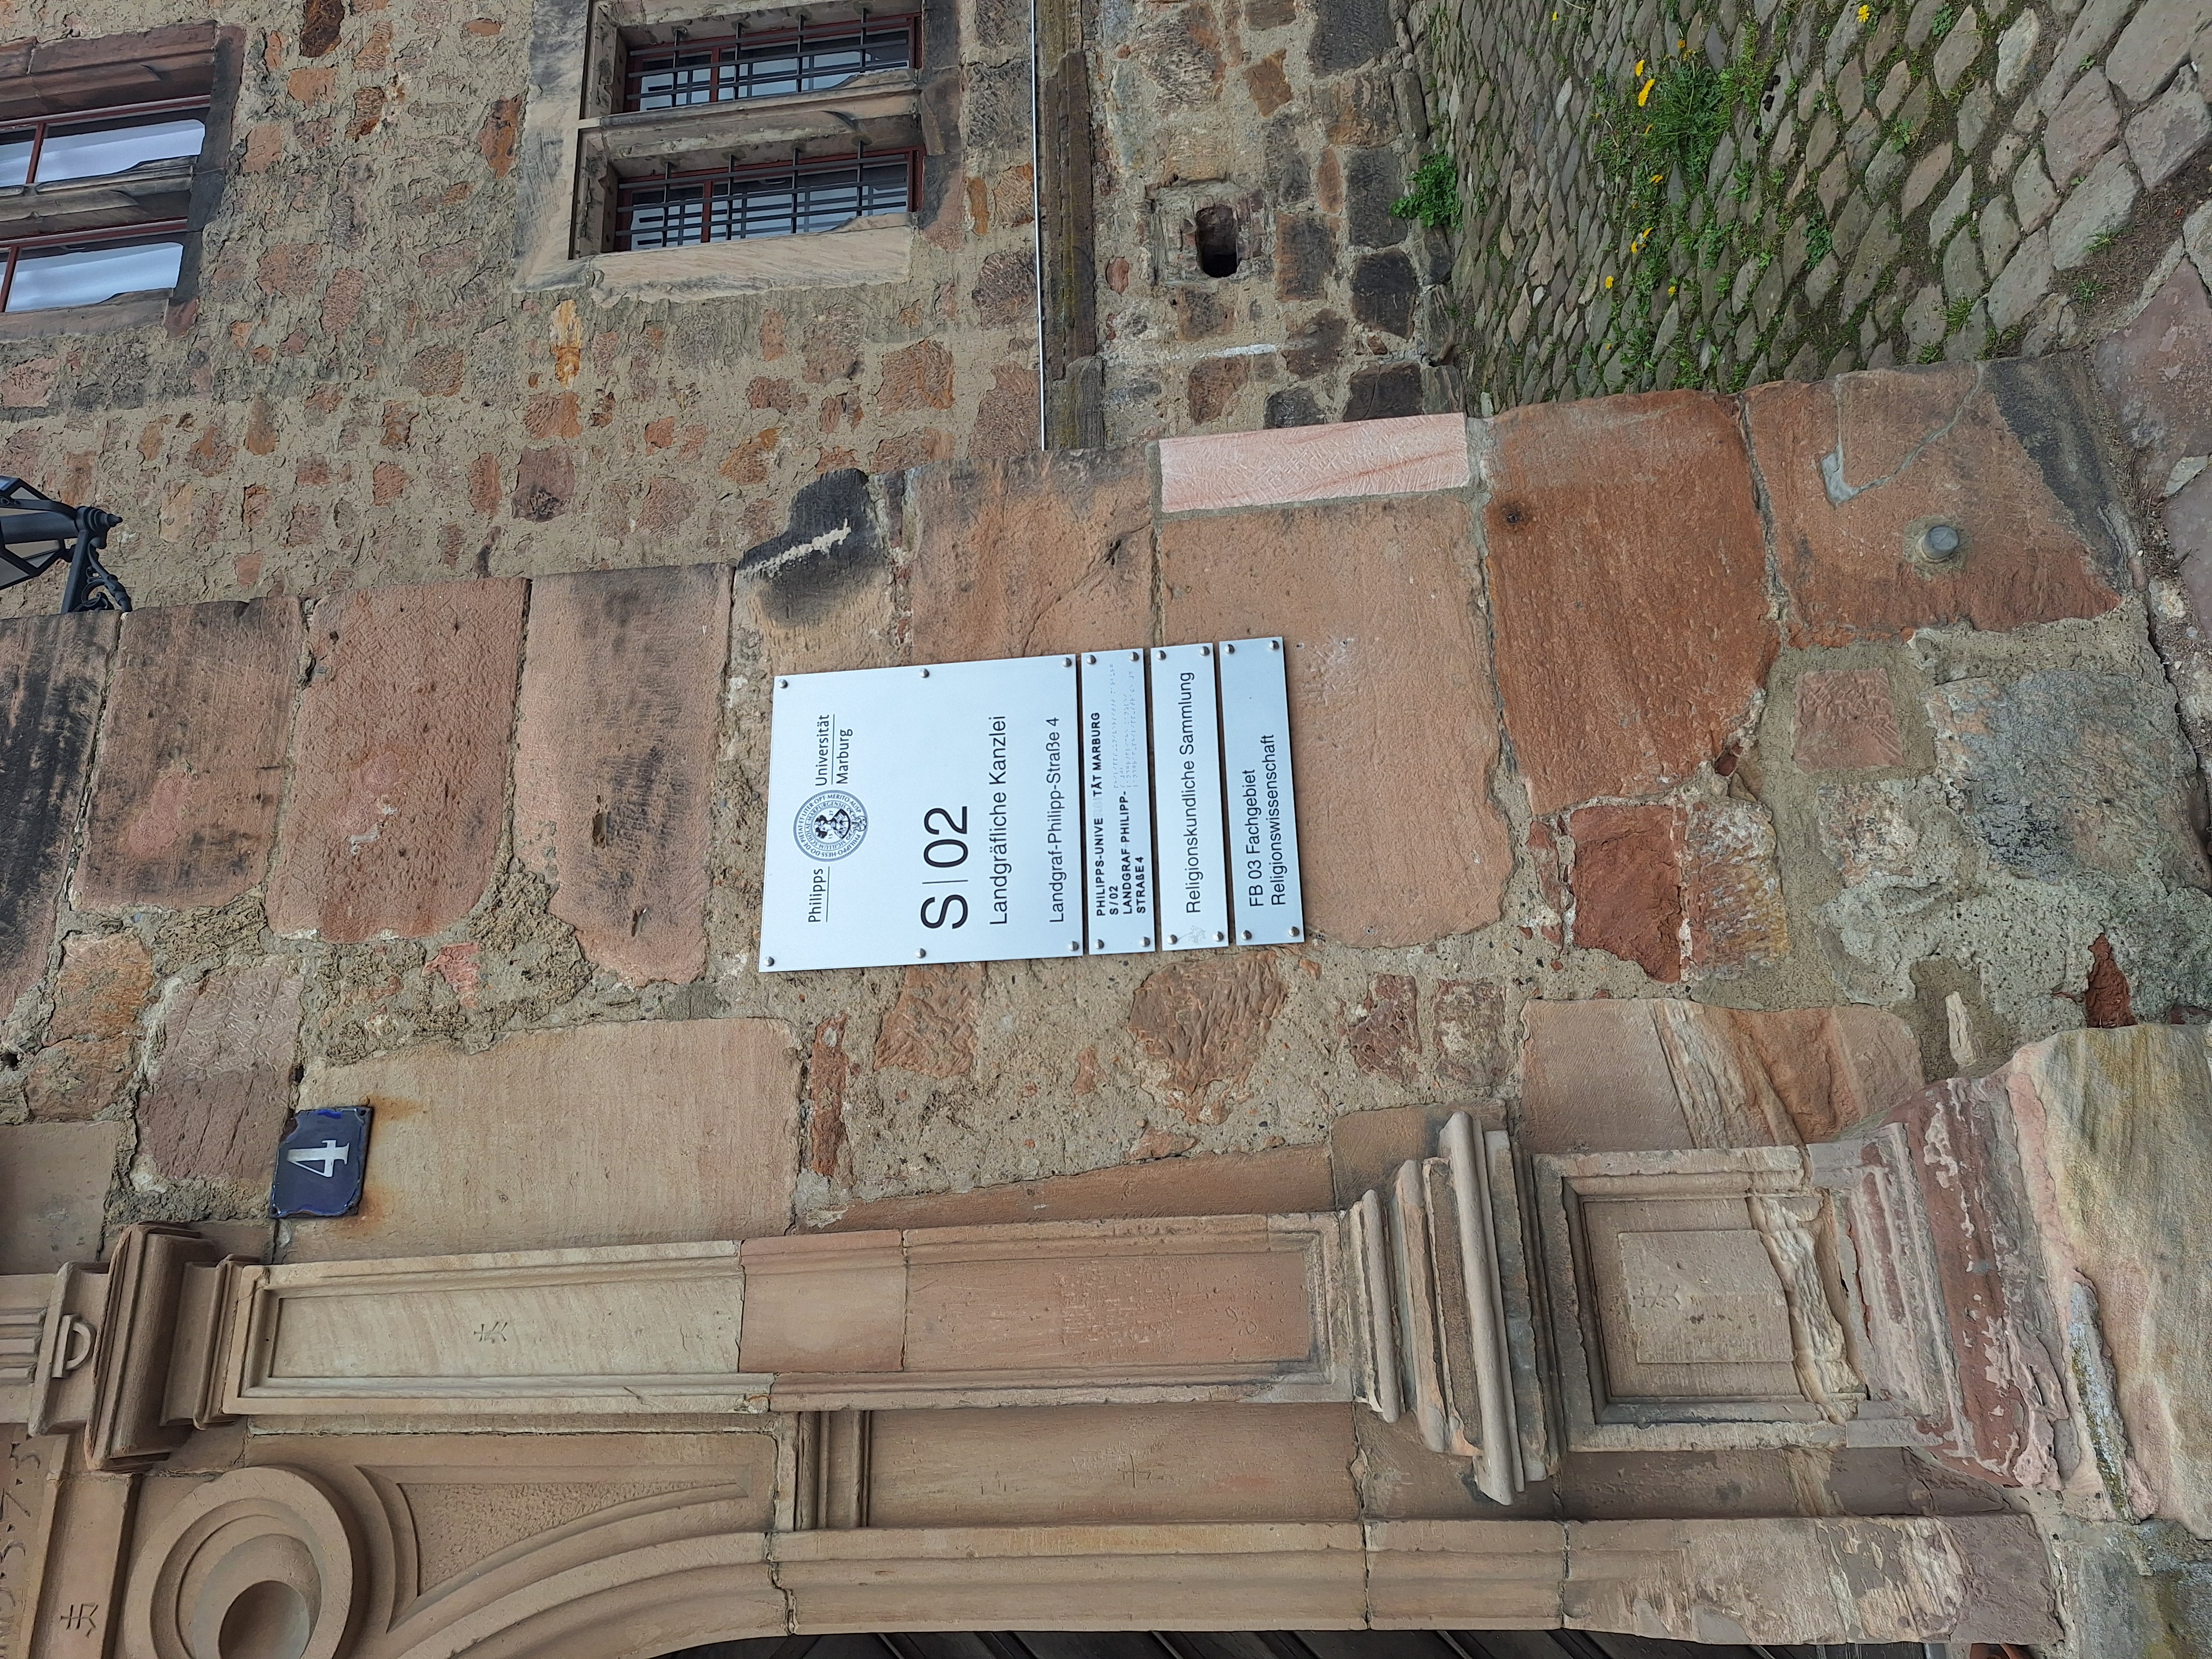
Building: Landgraf-Philipp-Straße 4